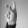
ASL letter: K